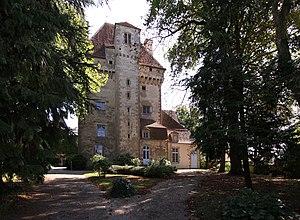
Menetou-Couture [mɛnətu] est une commune française située en région Centre-Val de Loire, dans le département du Cher.
Cet article recense les monuments historiques du Cher, en France.
Cet article recense les monuments historiques français classés en 1917.